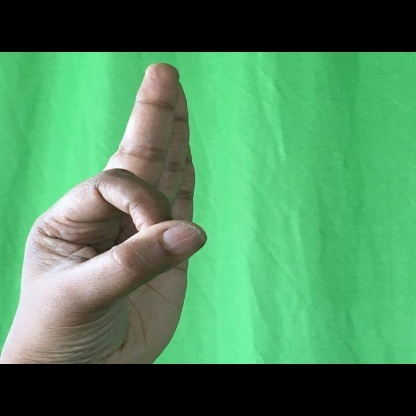
Mudra: Aralam